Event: Hurricane Matthew
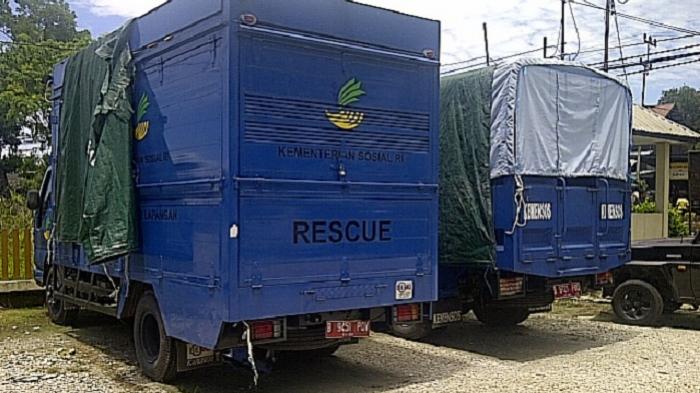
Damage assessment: no_damage